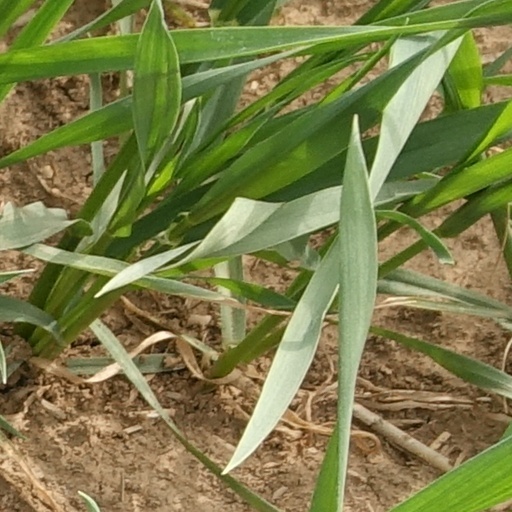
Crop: wheat